Wutach Gorge

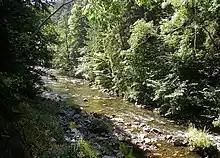
Trackless section of the Upper Gorge in the basement rock

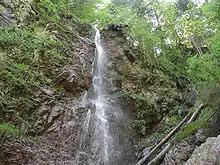
Waterfall in the lower Lotenbach Gorge

At the exit of the wide bottomed valleys of the Gutach and the Haslach from the eastern Black Forest, which were heavily shaped by the ice age, the streams often cut through narrow gorges as the gradient increases suddenly. In the granite that initially dominates, dark, trackless ravines alternate with short sections where the valley broadens out. The rocky sides of the valley also have naturally high proportion of conifers. Downstream, in the area of the less resistant beds of bunter sandstone, spectacular gorge scenery is absent. The side gorges of this upper section of the main gorge are narrow; several would be impassible without man-made paths being laid through them.